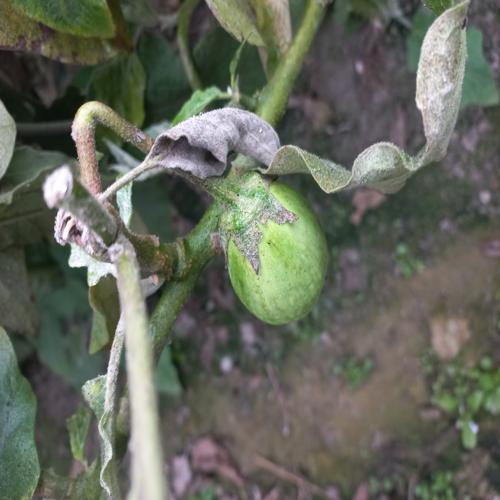
Label: Healty Brinjal